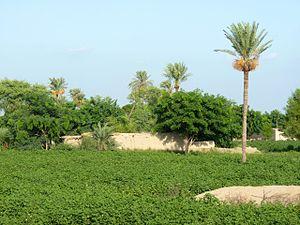
Le district de Muzaffargarh est une subdivision administrative de la province du Pendjab au Pakistan. Constitué autour de sa capitale Muzaffargarh, le district est entouré par le district de Layyah au nord, les districts de Khanewal, de Multan et de Bahawalpur à l'est, le district de Rahim Yar Khan au sud, et enfin les districts de Rajanpur et de Dera Ghazi Khan à l'ouest.